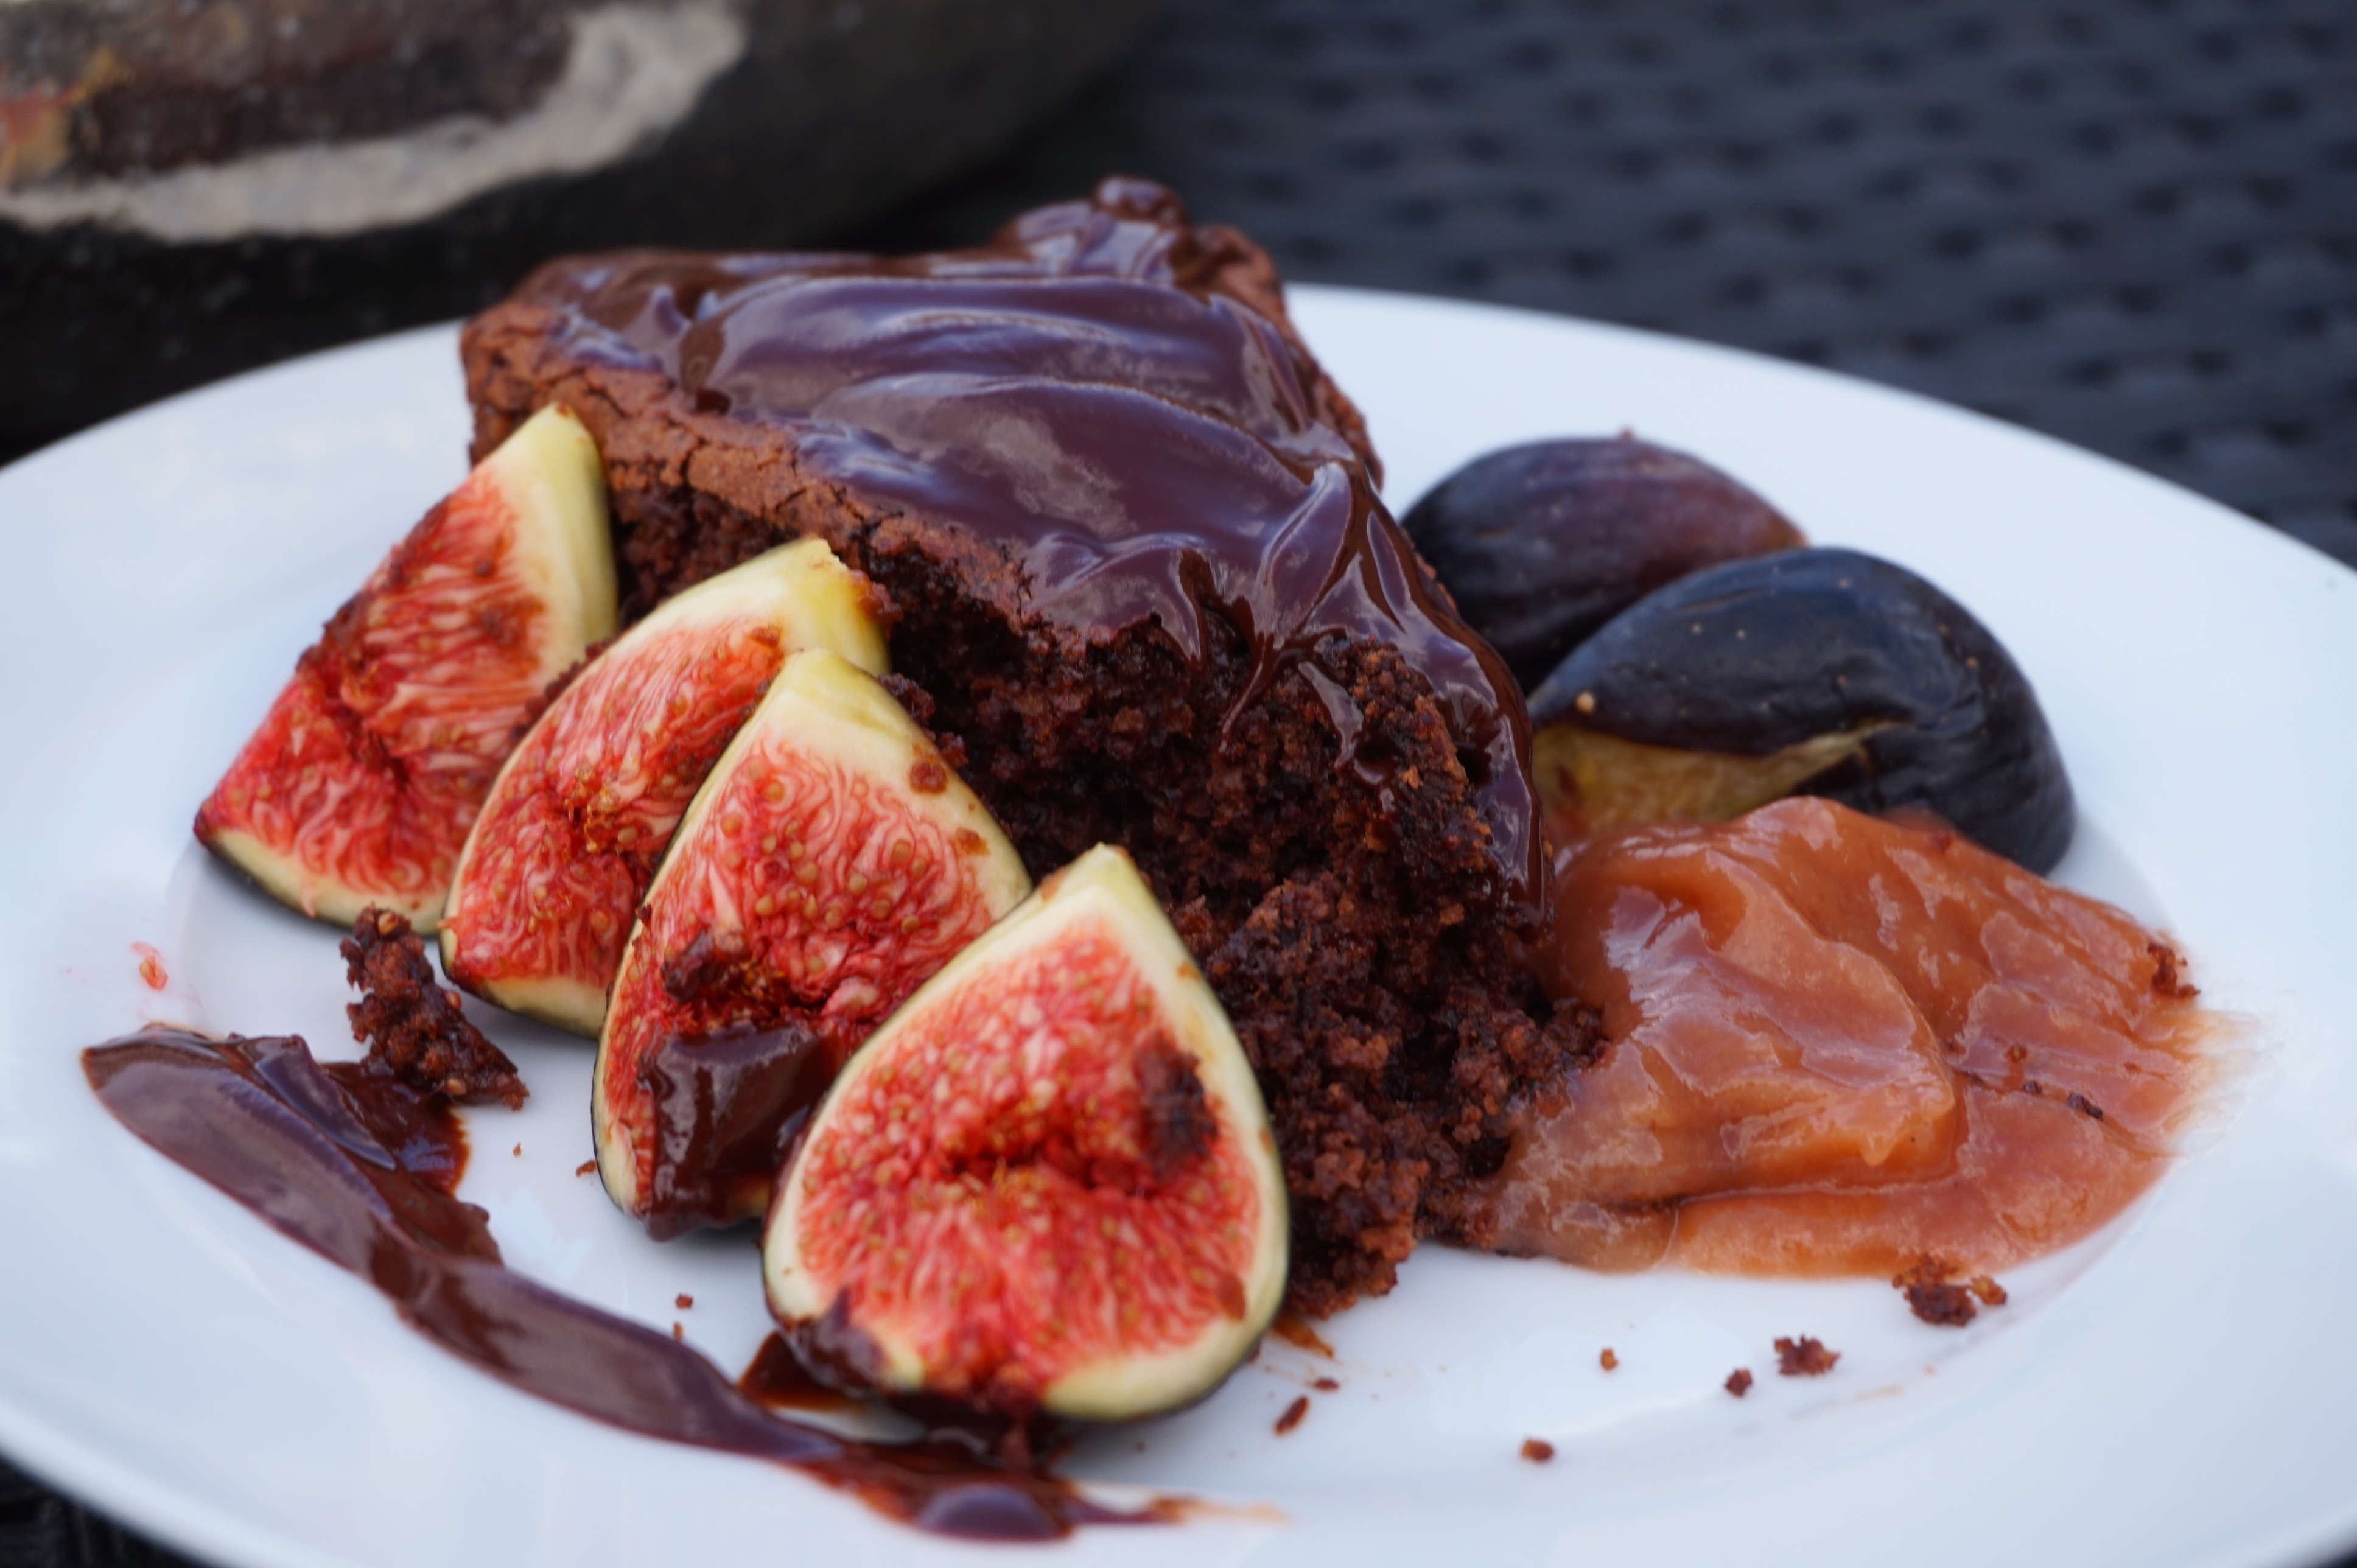
plant, fruit, dish, meal, food, produce, breakfast, chocolate, healthy, dessert, meat, cuisine, cake, pie, vegan, vegetarian, figs, brunch, venison, beef tenderloin, slice of cake, roast beef